That's My Amboy

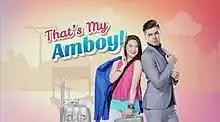
Title card

That's My Amboy (international title: "My Superstar") is a 2016 Philippine television drama romance comedy series broadcast by GMA Network. Directed by Dominic Zapata and Joyce E. Bernal, it stars Barbie Forteza and Andre Paras in the title role. It premiered on January 25, 2016 on the network's Telebabad line up. The series concluded on April 29, 2016 with a total of 68 episodes.